12th edition of Systema Naturae

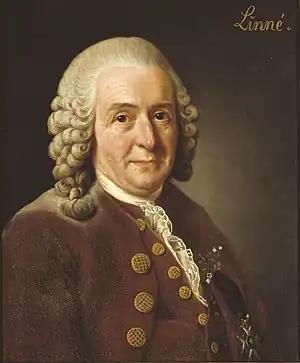
Carl Linnaeus, the author of "Systema Naturae"

The 12th edition of ' was the last edition of ' to be overseen by its author, Carl Linnaeus. It was published by Laurentius Salvius in Holmia (Stockholm) in three volumes, with parts appearing from 1766 to 1768. It contains many species not covered in the previous edition, the 10th edition which was the starting point for zoological nomenclature.